Thomas Brdarić

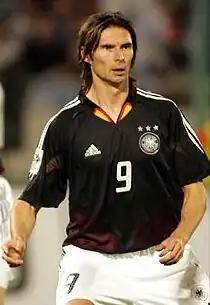
Brdarić with Germany in 2004

Brdarić has also represented his country, making his international debut for Germany on 27 March 2002 against the USA in Rostock. He featured in the 2004 UEFA European Championship, making a substitute appearance against Latvia in the group stage. He was also an unused squad member in the 2005 Confederations Cup. His only international goal came in a friendly win in Iran on 9 October 2004.